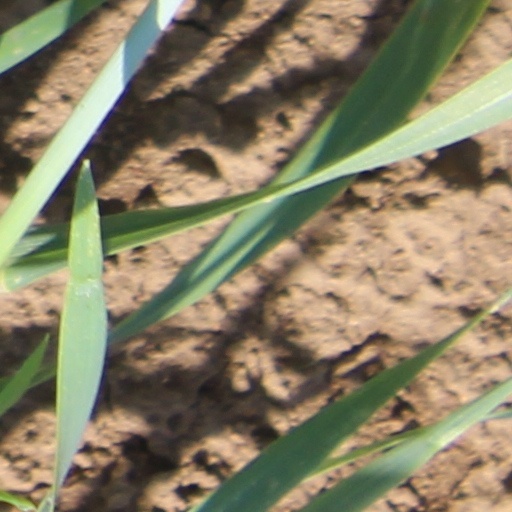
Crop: wheat